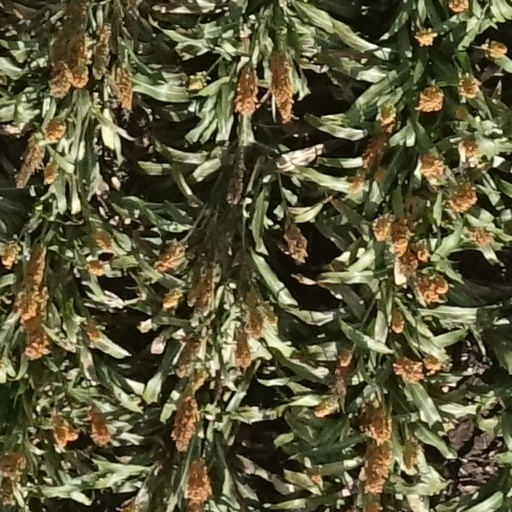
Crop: sorghum